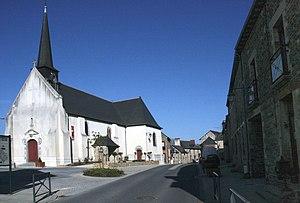
Rue principale et église Notre-Dame, Essé, Ille-et-Vilaine, Bretagne, France. L'église est en partie romane (XIIème siècle), avec des parties des XVème et XVIème siècles.
Essé est une commune française située dans le département d'Ille-et-Vilaine et la région Bretagne, peuplée de 1 093 habitants.